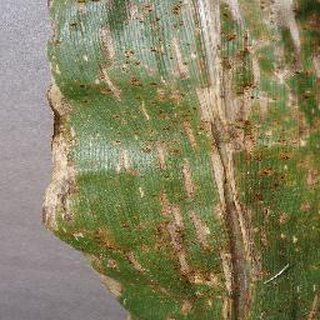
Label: corn_cercospora_leaf_spot